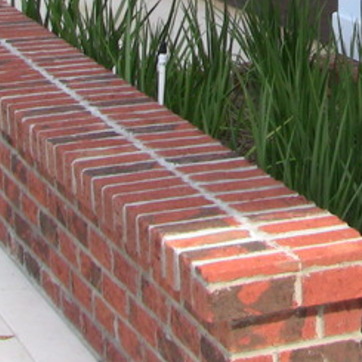
Material: brick